History of Crystal Palace F.C.

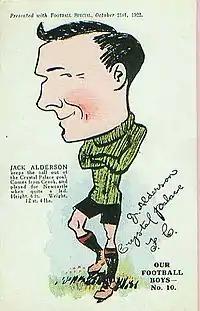
Palace goalkeeper Jack Alderson, caricatured in the "Football Special" (1922). In 2005, Alderson was voted the club's third best goalkeeper of all time by fans.

The following season saw the formation of a Northern section of the Third Division which meant the southern clubs were now part of a new division called the Third Division South. This arrangement would continue until 1958, when the Third and Fourth Division were formed, but for now Palace were above all of that, and in 1921–22 they opened their second season in the Football League as a Second Division club, finishing in fourteenth place. In the first round of the FA Cup that season, Palace achieved one of their greatest ever wins, thrashing First Division Everton 6–0 at Goodison Park. In the 1922–23 season, Palace struggled in the lower reaches of the division, eventually finishing sixteenth and the following season saw the club finish in fifteenth place. It was also around this time that the club made a significant purchase with regards to a new permanent home.